Isaac Jogues

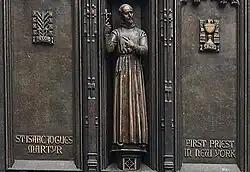
Sculpture of Jogues on a door to St. Patrick's Cathedral in New York City

In the autumn of 1643, the Mohawk were persuaded to bring the priest with them when they came to Beverwijck to trade. Once there, van Curler helped Jogues escape, hiding him in his barn until a deal could be reached. The Frenchman boarded a ship to take him downriver. Reformed minister Johannes Megapolensis accompanied him to New Amsterdam, where Jogues stayed with the minister while waiting for a ship to take him to France. Jogues was the first Catholic priest to visit Manhattan Island.